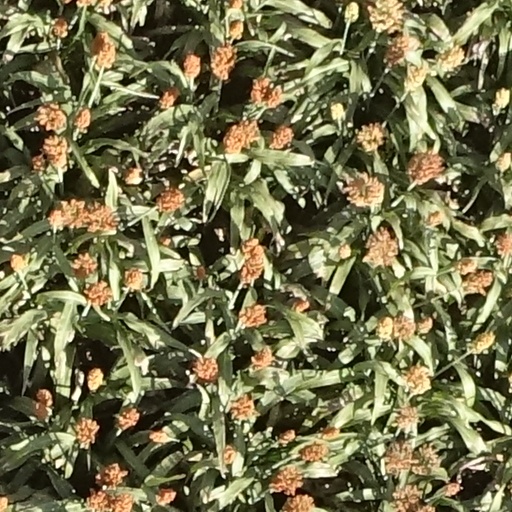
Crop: sorghum